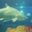
Label: shark